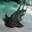
Label: ray